Rhombus of Michaelis

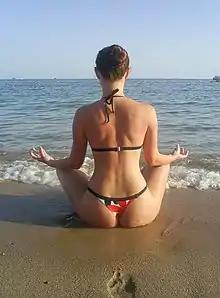
The upper half of the Rhombus of Michaelis is visible just above the bikini bottom.

The rhombus of Michaelis, also known as the Michaelis-Raute or the quadrilateral of Michaelis, is a rhombus-shaped contour (also referred to as kite-shaped or diamond shaped) that is sometimes visible on the lower human back. The rhombus is defined by the following vertices: Dimples of Venus, the top of the gluteal crease (S5 vertebral body level) and the lower end of the crease over the spine (L5 vertebral body level).